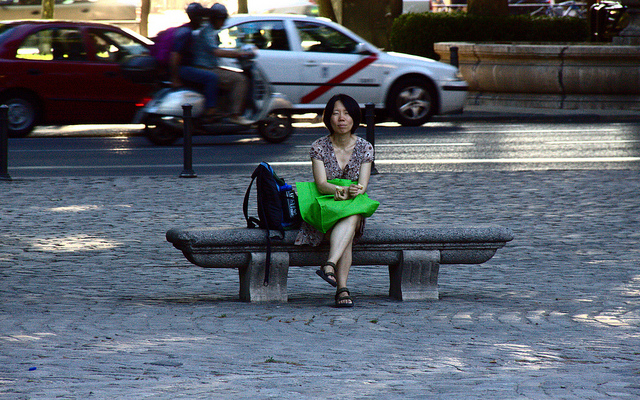
user: Given an image and a question. Answer the question in a short answer. Question: What is that scooter in the background called? Short Answer:
assistant: vespa